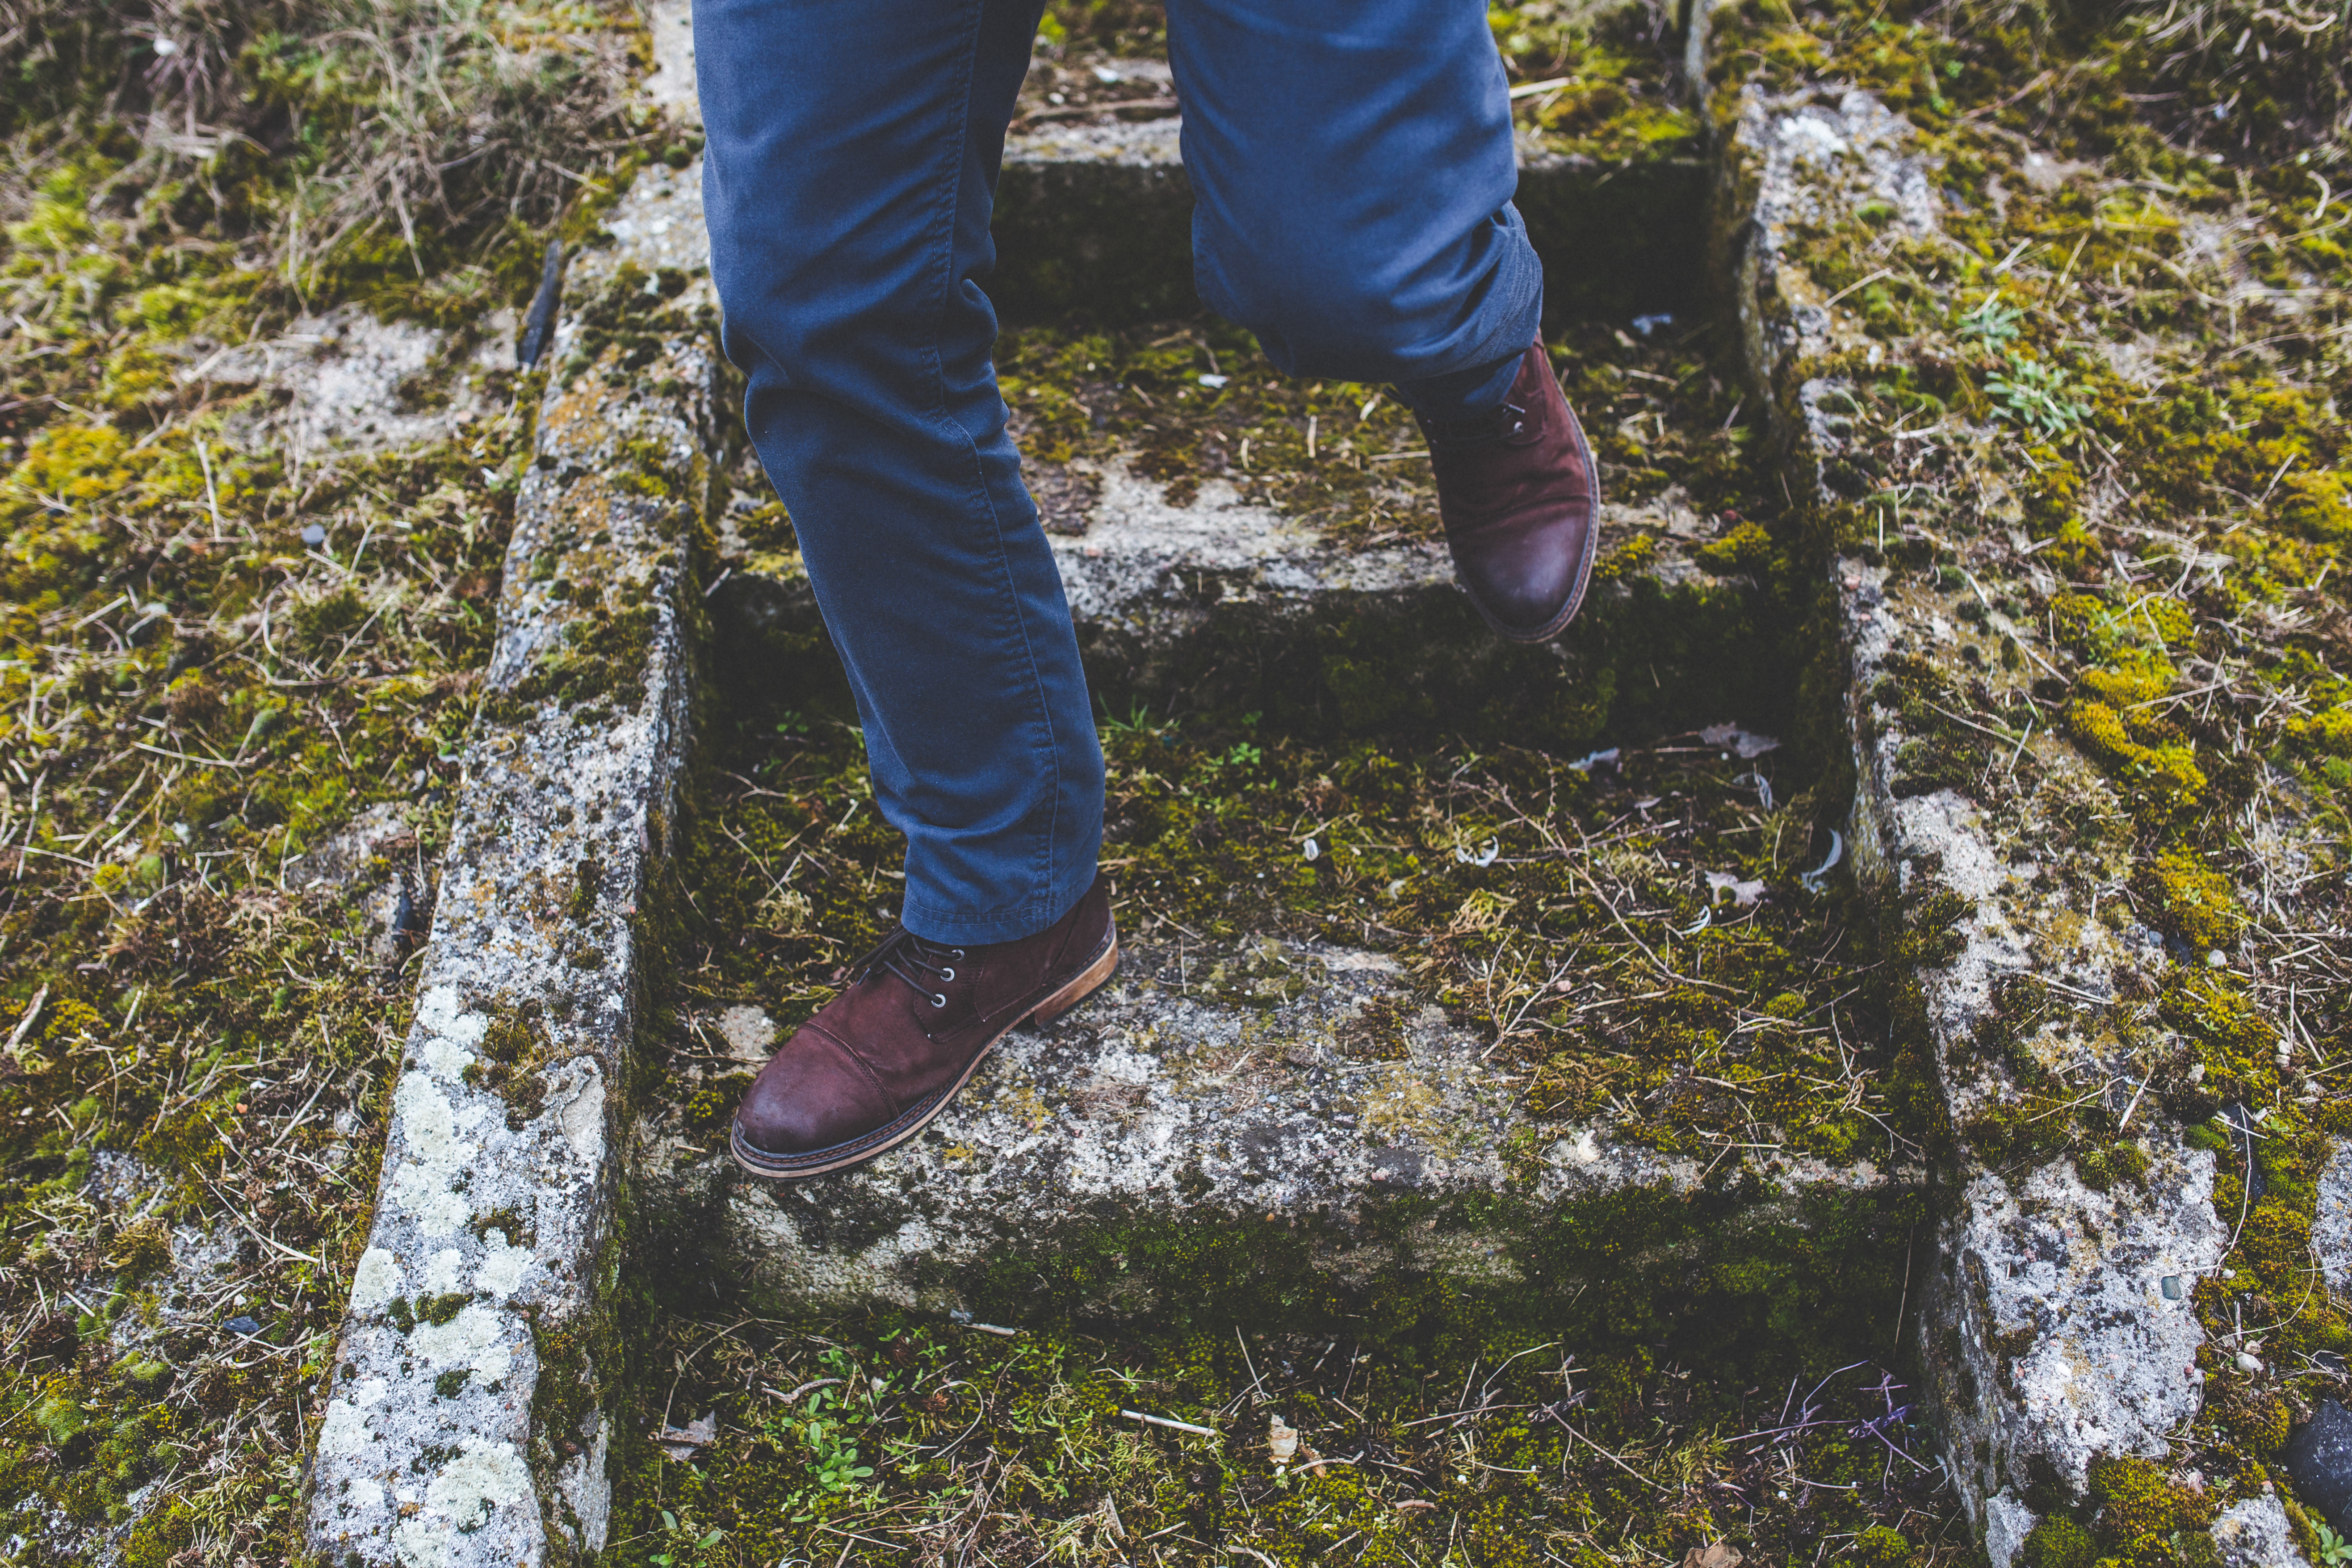
man, tree, forest, walking, trail, leaf, adventure, staircase, steps, moss, recreation, spring, autumn, season, sports, stairs, woodland, woody plant